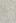
Surface type: concrete